Phoenix Raceway

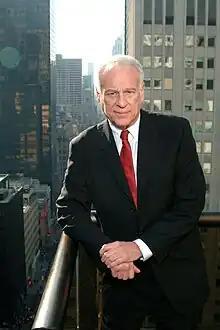
Malcolm Bricklin (pictured in 2007) and his company, General Vehicle, purchased the facility in 1973. The company's ownership was short-lived due to financial troubles with General Vehicle.

On July 10, 1963, "The Arizona Republic" Frank Gianelli reported that a group formed by businessman Richard Hogue acquired a plot of land originally used to grow cotton in Estrella Mountains. With the purchase, the group made plans to build a US$500,000 (adjusted for inflation, $) motorsports complex including a oval, a road course, and a dragstrip under the name of Phoenix International Raceway (PIR). Initially, Hogue only originally considered building the road course, but was convinced to add an oval to the facility by racing promoter J. C. Agajanian. The plan immediately faced opposition from the competing Arizona State Fairgrounds, who wished to pave their track in order to continue hosting United States Auto Club (USAC) races despite PIR officials wanting to collaborate with Fairgrounds officials. However, the Fairgrounds' paving plan was vetoed unanimously by the Arizona Fair Commission on August 26. On the same day, the Maricopa County Board of Supervisors passed a permit to begin PIR construction, in the process effectively causing the Fair's shutdown.